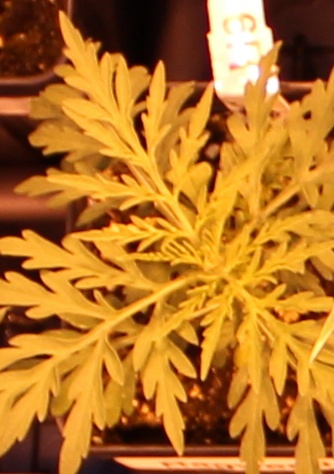
Label: Ragweed